Sunbeam Matabele

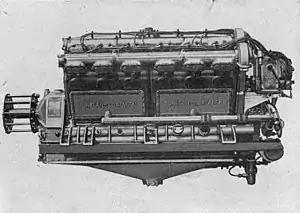
Sunbeam Matabele 420 hp, from "L'Année Aéronautique: 1920-1921"

The Sunbeam Matabele was a British 12-cylinder aero engine that was first flown in 1918. The Matabele was the last iteration of one of Sunbeam's most successful aero engines, the Cossack.